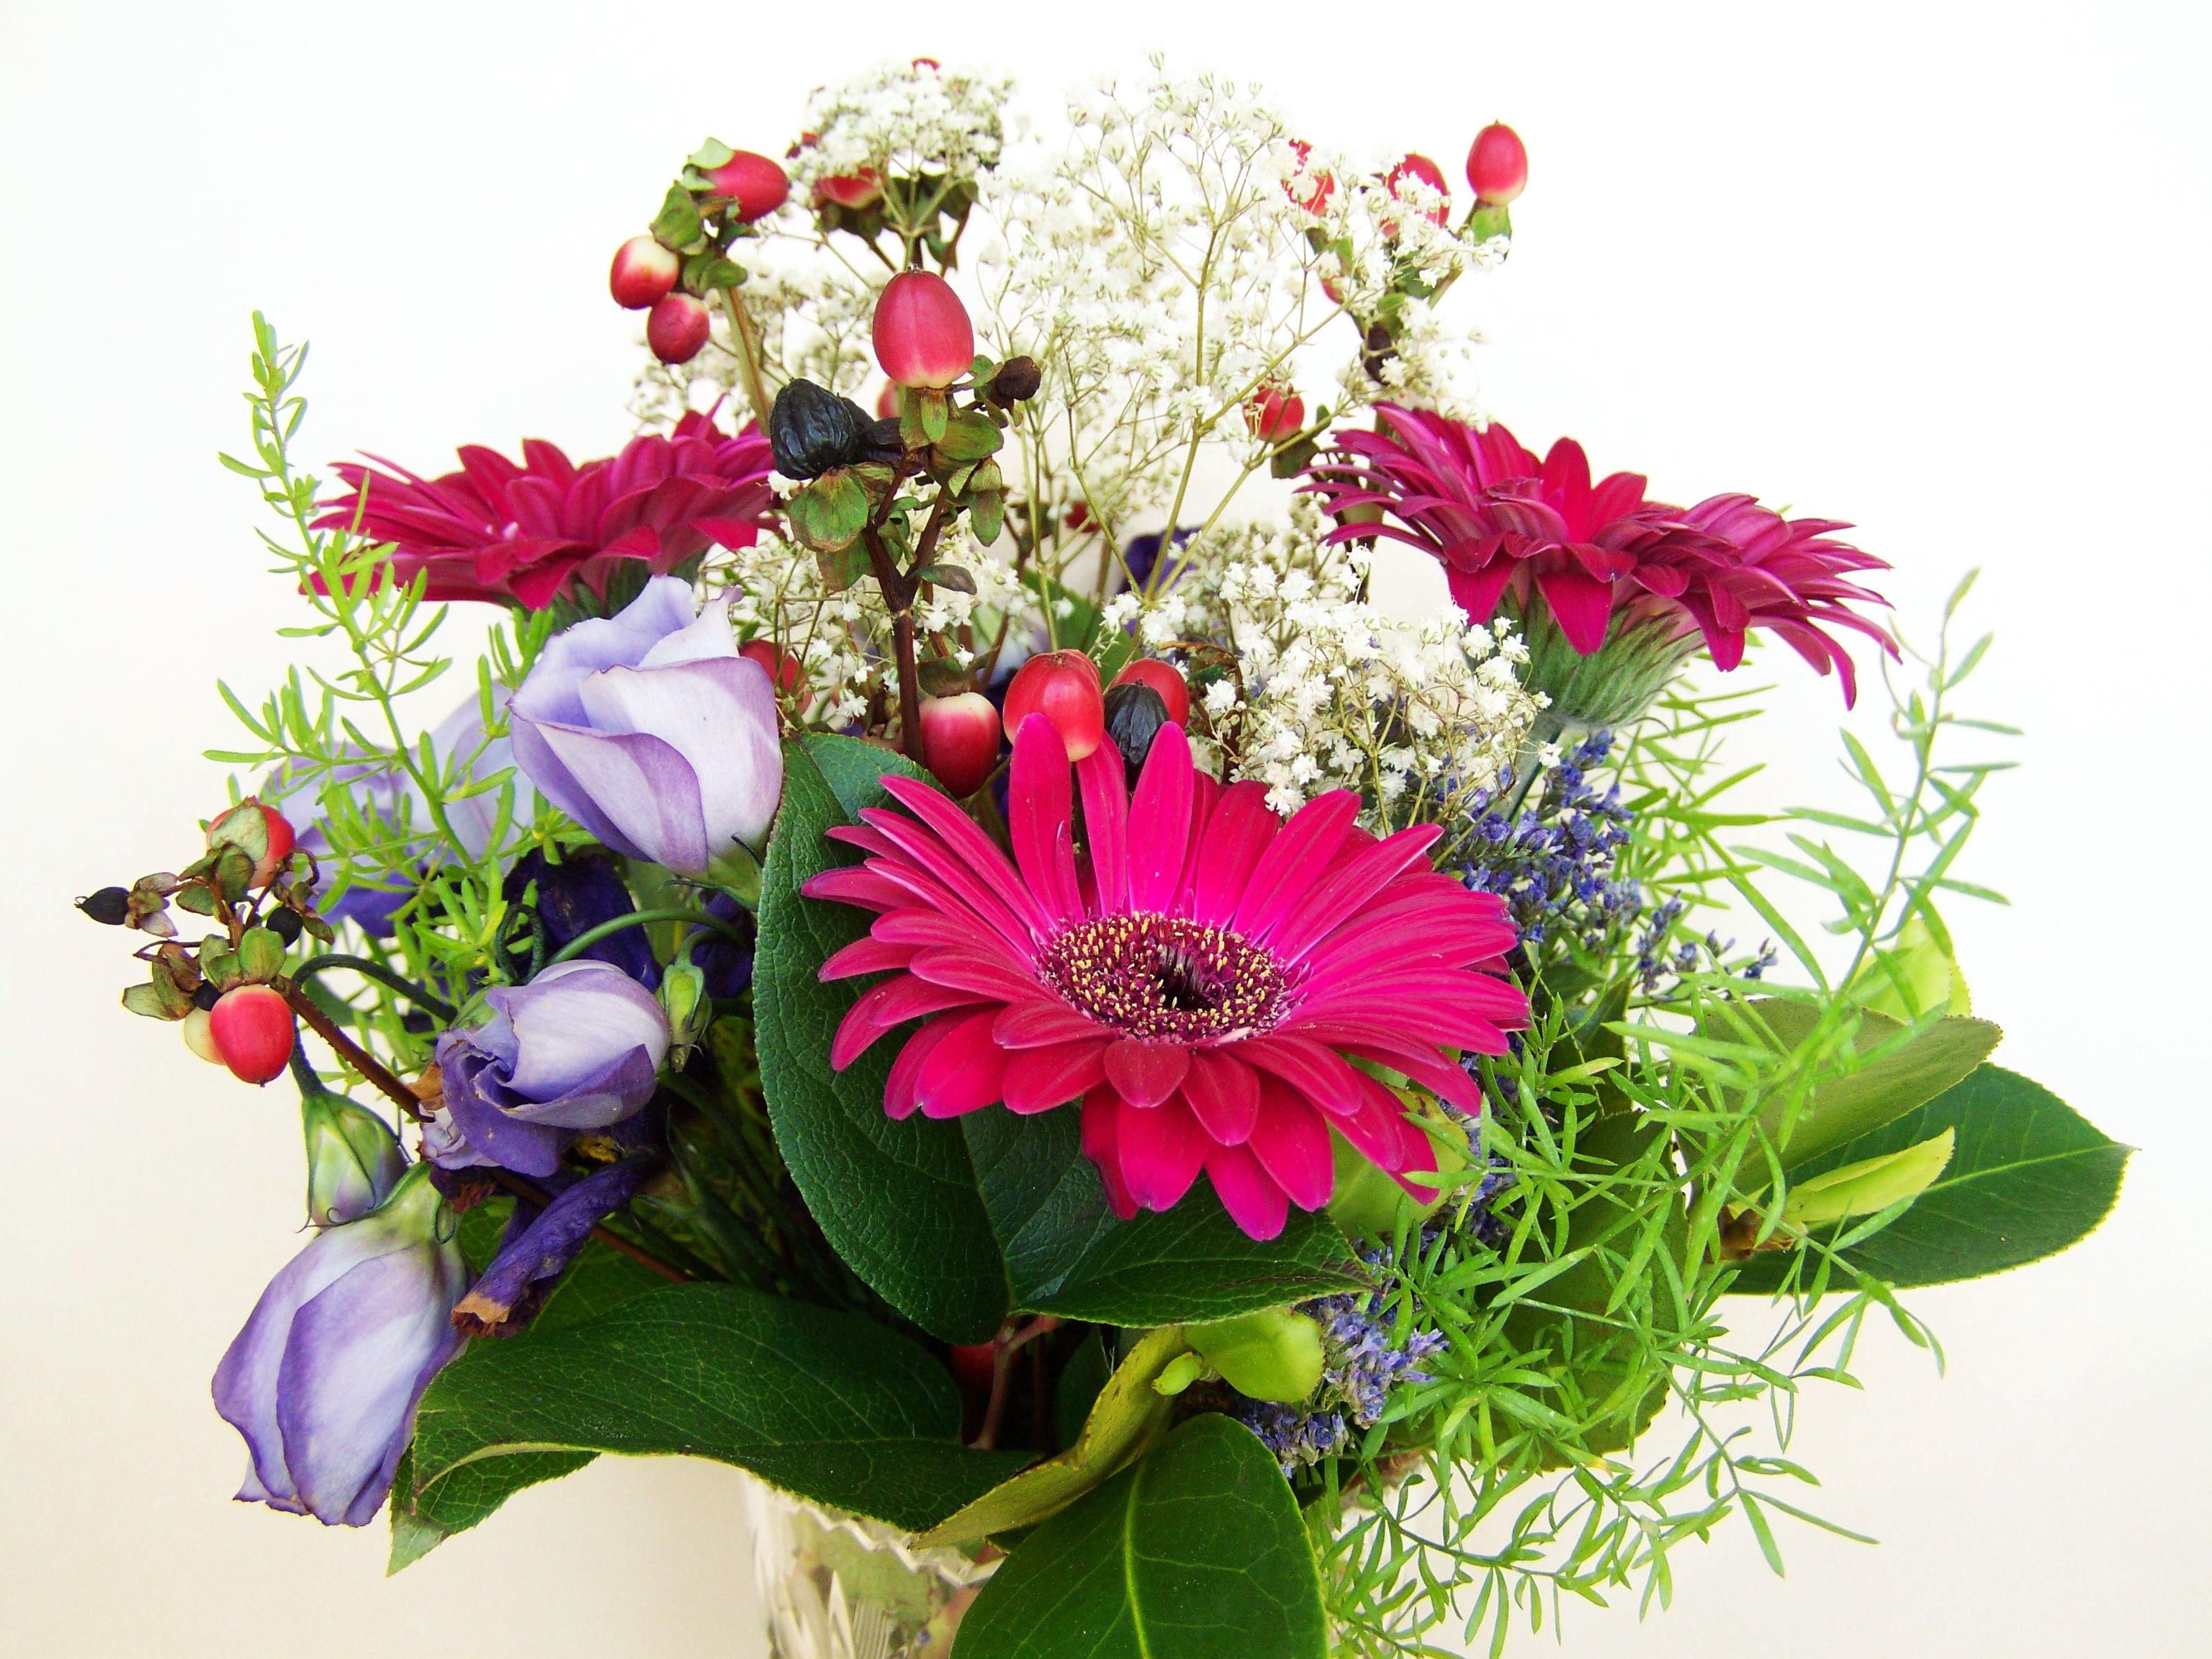
plant, flower, petal, color, gerbera, floristry, flowering plant, daisy family, flower bouquet, cut flowers, floral design, annual plant, land plant, flower arranging